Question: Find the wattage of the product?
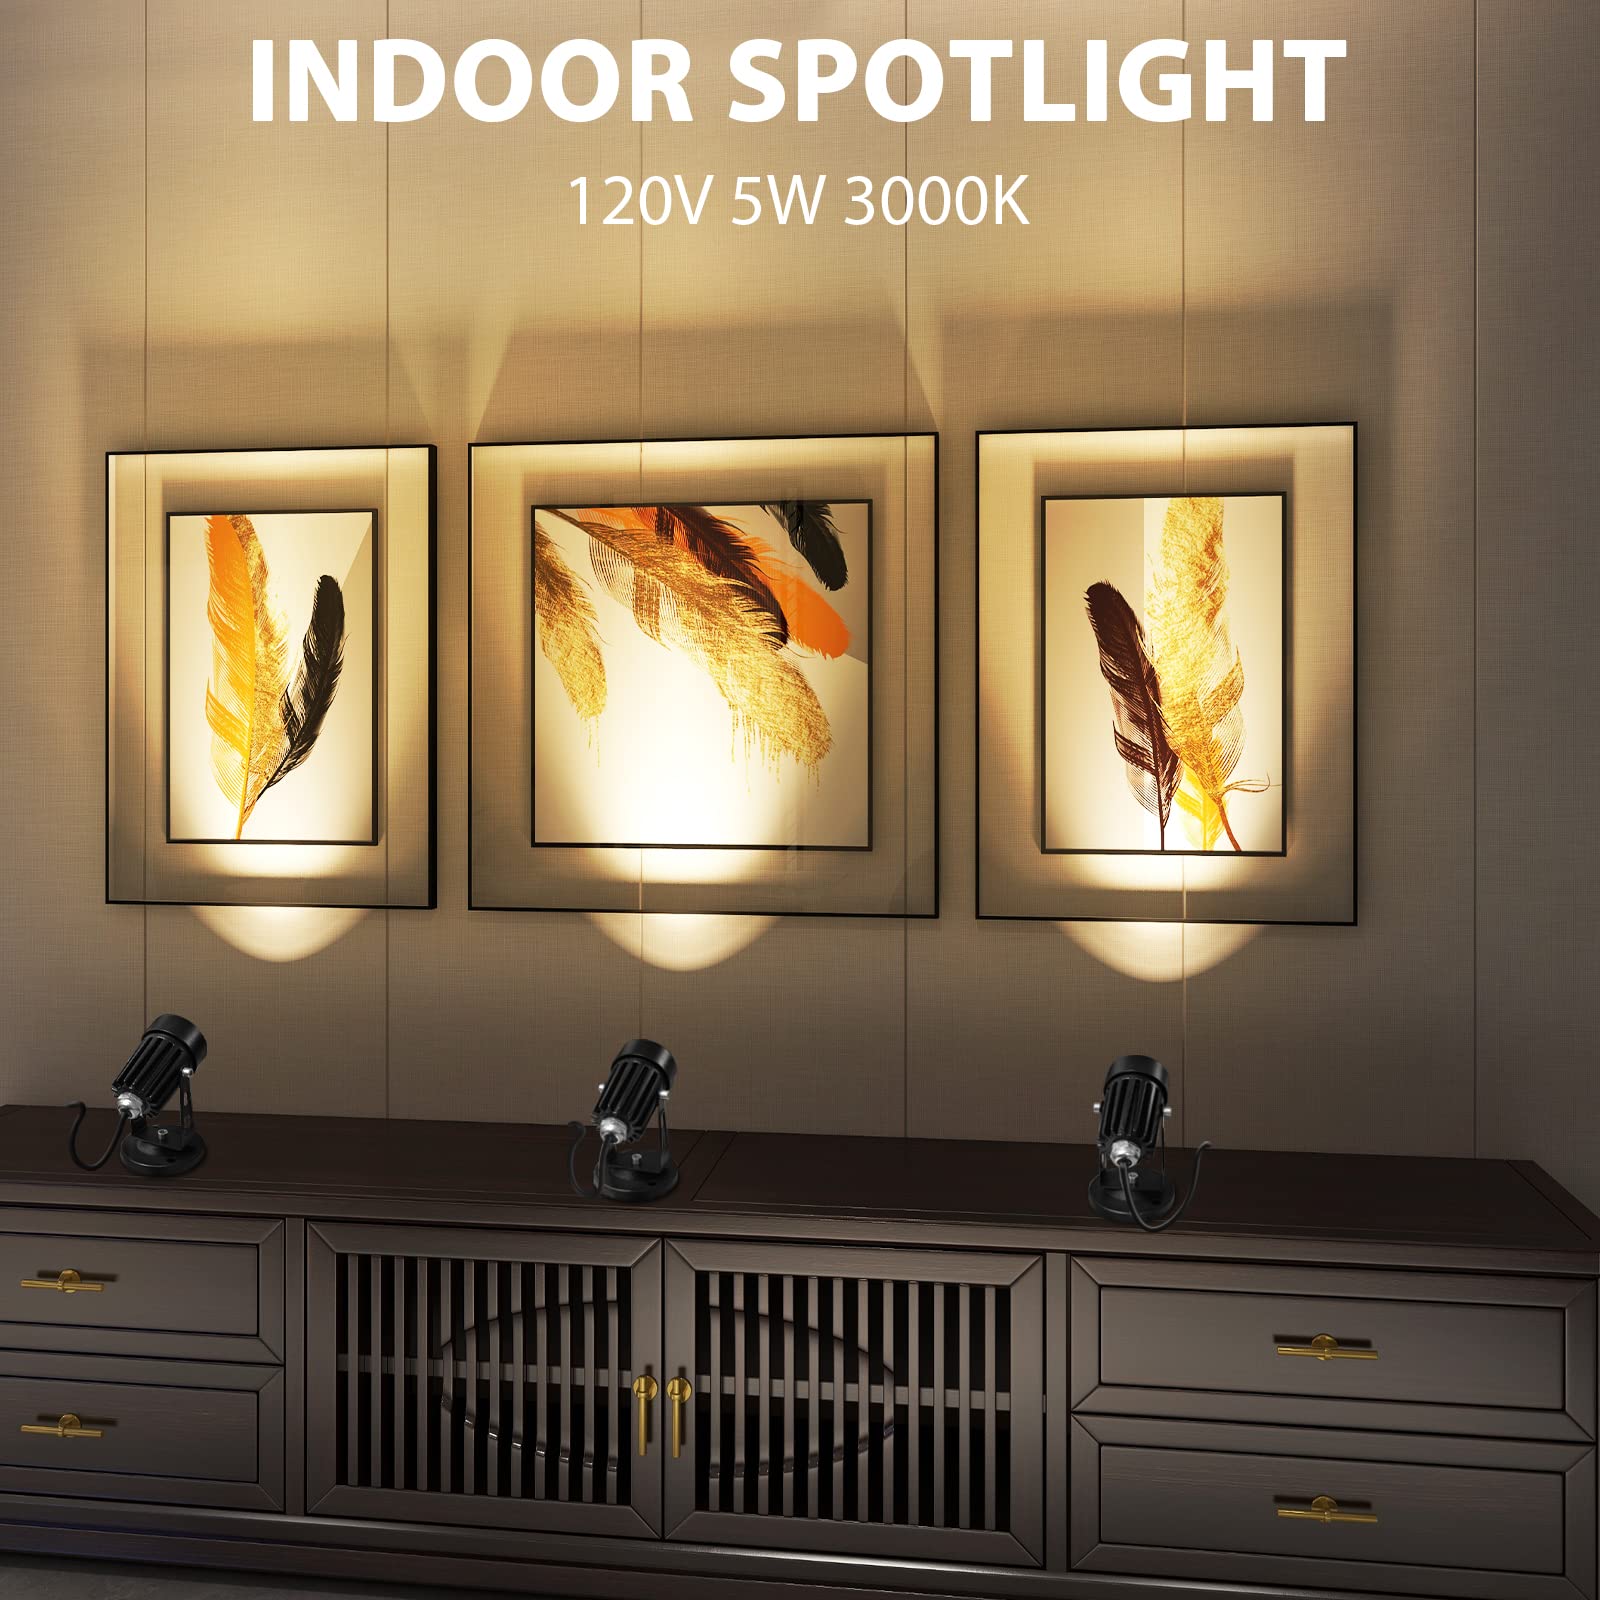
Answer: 5.0 watt